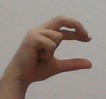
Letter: thal